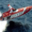
Label: ship